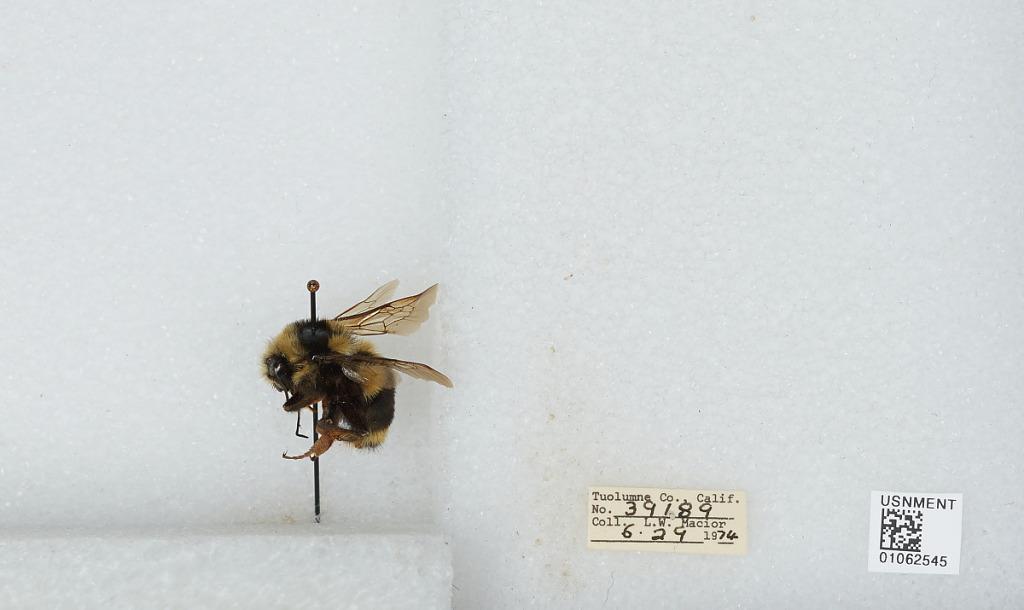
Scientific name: Bombus bifarius nearcticus
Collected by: L. Macior
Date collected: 1974-6-29
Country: United States
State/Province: California
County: Tuolumne
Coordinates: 38.02, -119.93